Jindřich Kopeček

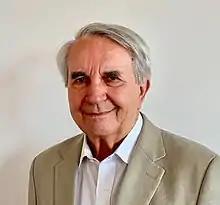
Kopeček in 2020

Jindřich "Henry" Kopeček (born January 27, 1940) is a Czech-American chemist. He is a professor of pharmaceutical chemistry and a professor of biomedical engineering at the University of Utah in Salt Lake City, Utah. Kopeček is also an honorary professor at Sichuan University in Chengdu, China. His research focuses on biorecognition of macromolecules, bioconjugate chemistry, drug delivery systems, self-assembled biomaterials, and drug-free macromolecular therapeutics.